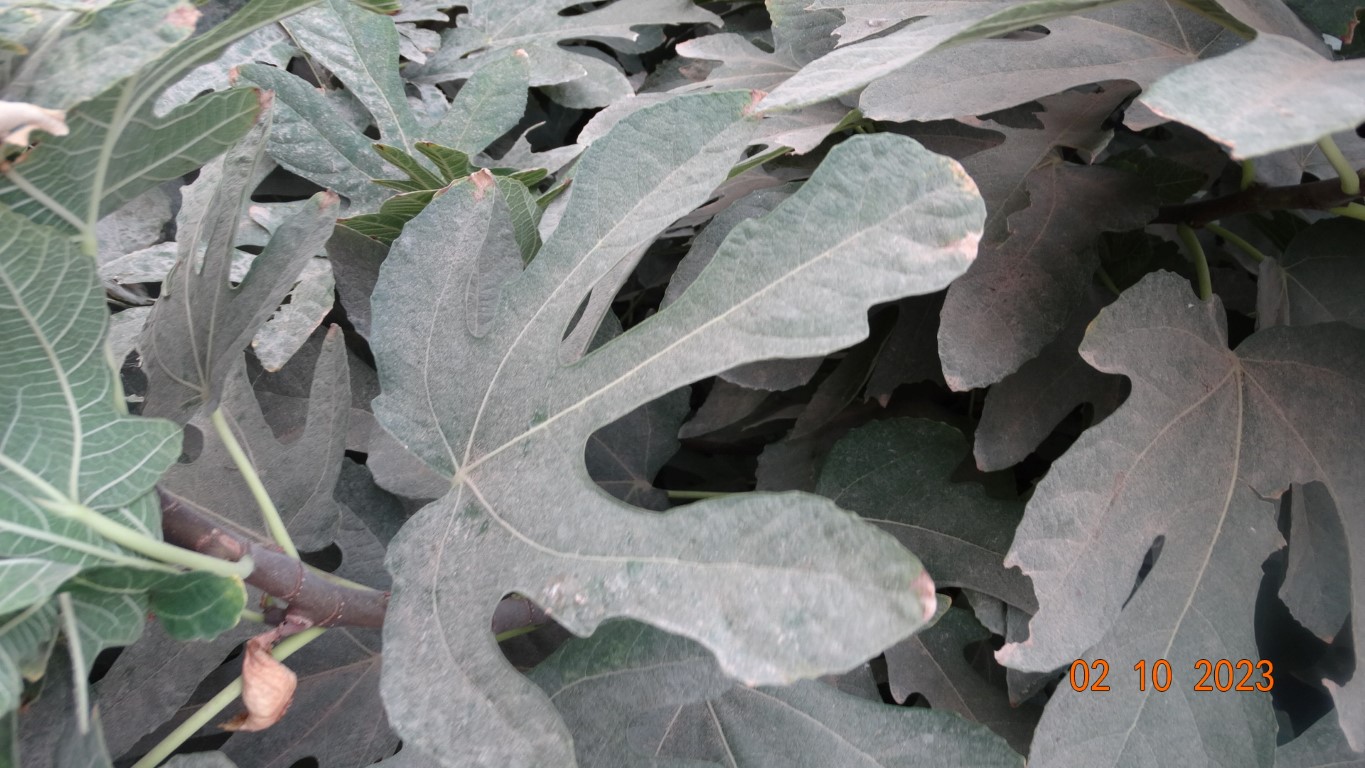
Label: healthy